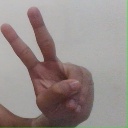
अक्षर: ऐ